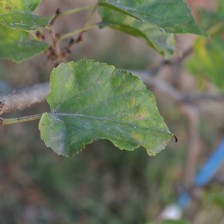
Variety: Kamphaengsaeng42